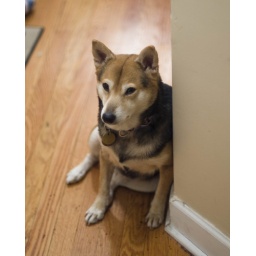
I love that our dog is as lazy as I am. She loves to lean against the wall